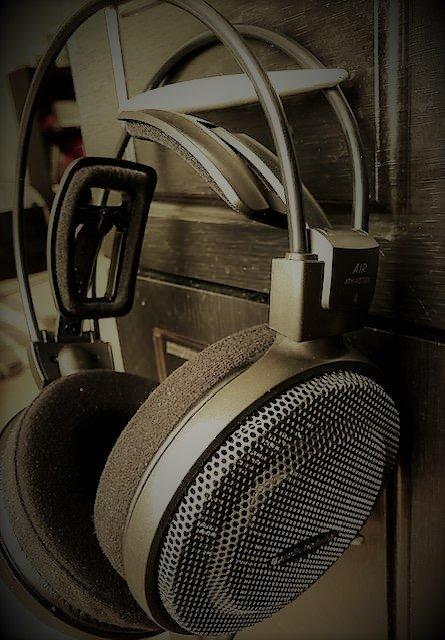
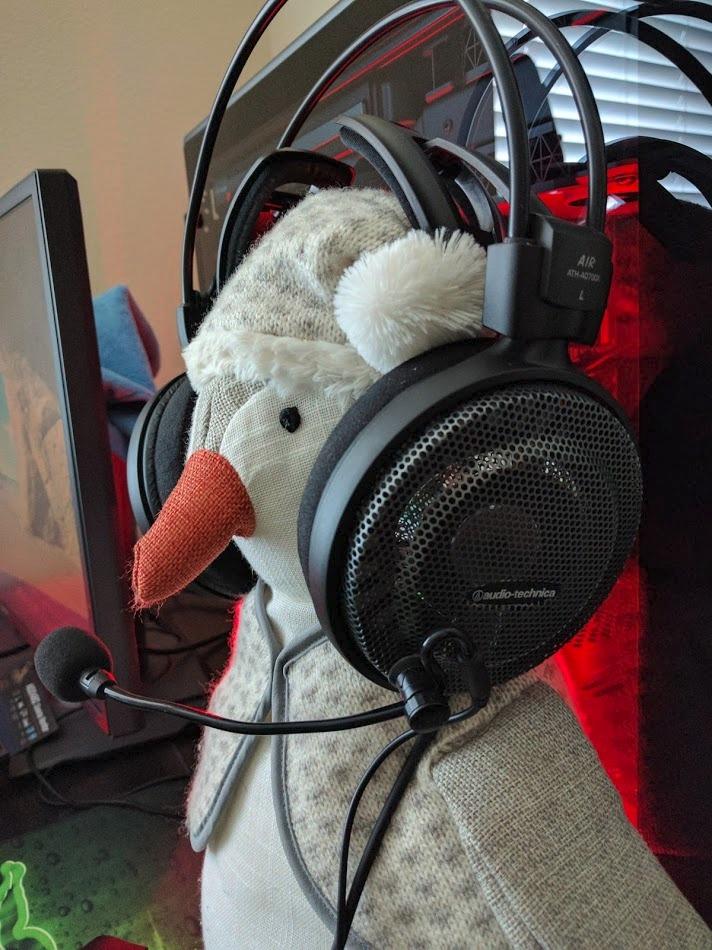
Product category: headphones
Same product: yes